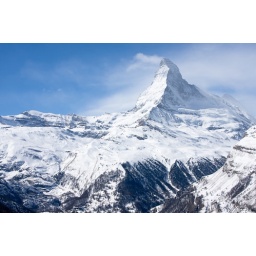
The Matterhorn in Switzerland after a recent new snow with blue skies and clouds moving out.